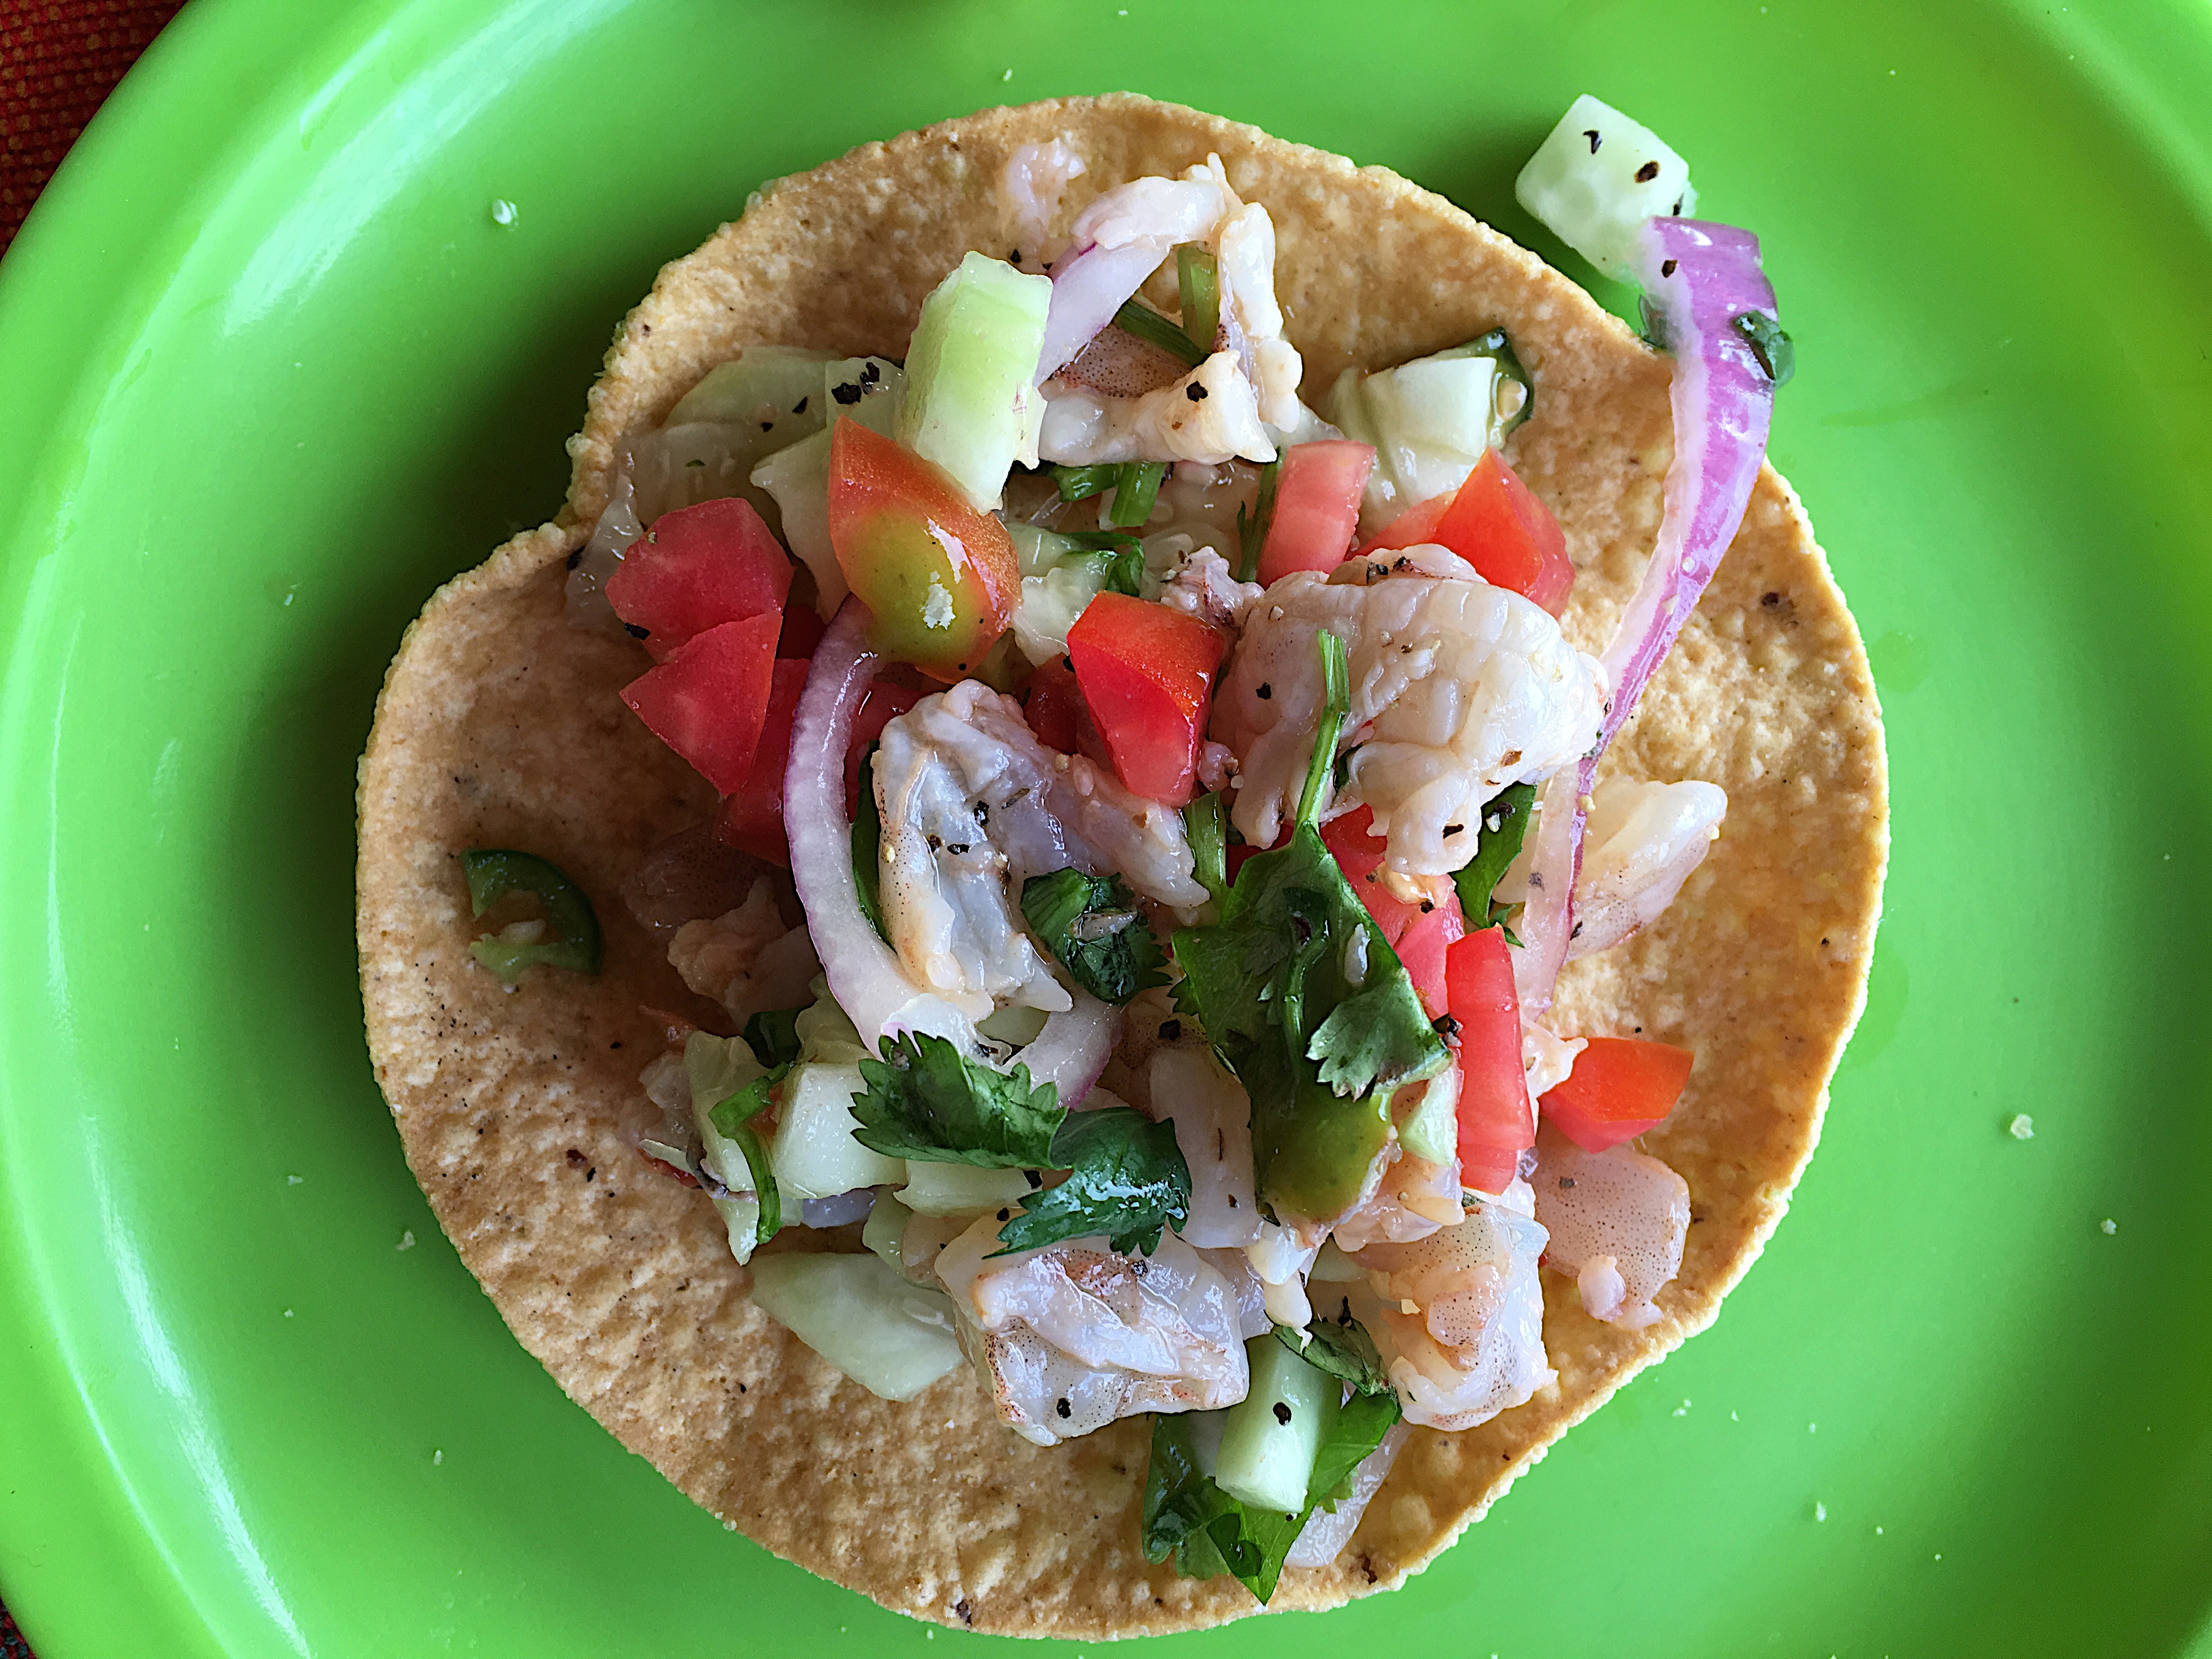
dish, meal, food, salad, produce, breakfast, cuisine, bread, taco, vegetarian food, bruschetta, tostada, flatbread